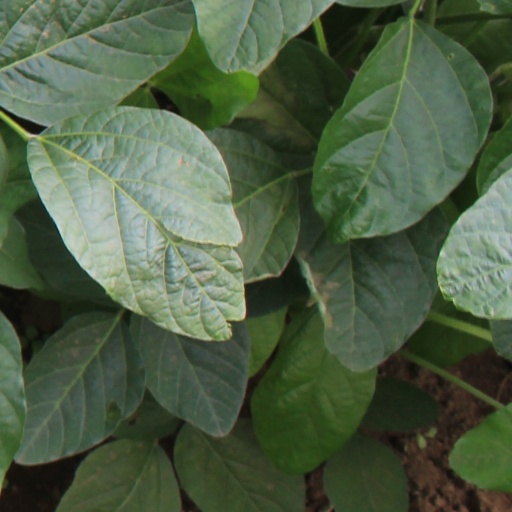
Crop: soybean